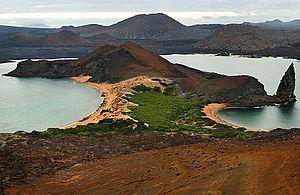
La mosaïque arbustive des îles Galápagos est une écorégion terrestre définie par le Fonds mondial pour la nature, qui appartient au biome des déserts et brousses xériques de l'écozone néotropicale. Elle recouvre les îles de l'archipel des Galápagos, au large de l'Équateur.